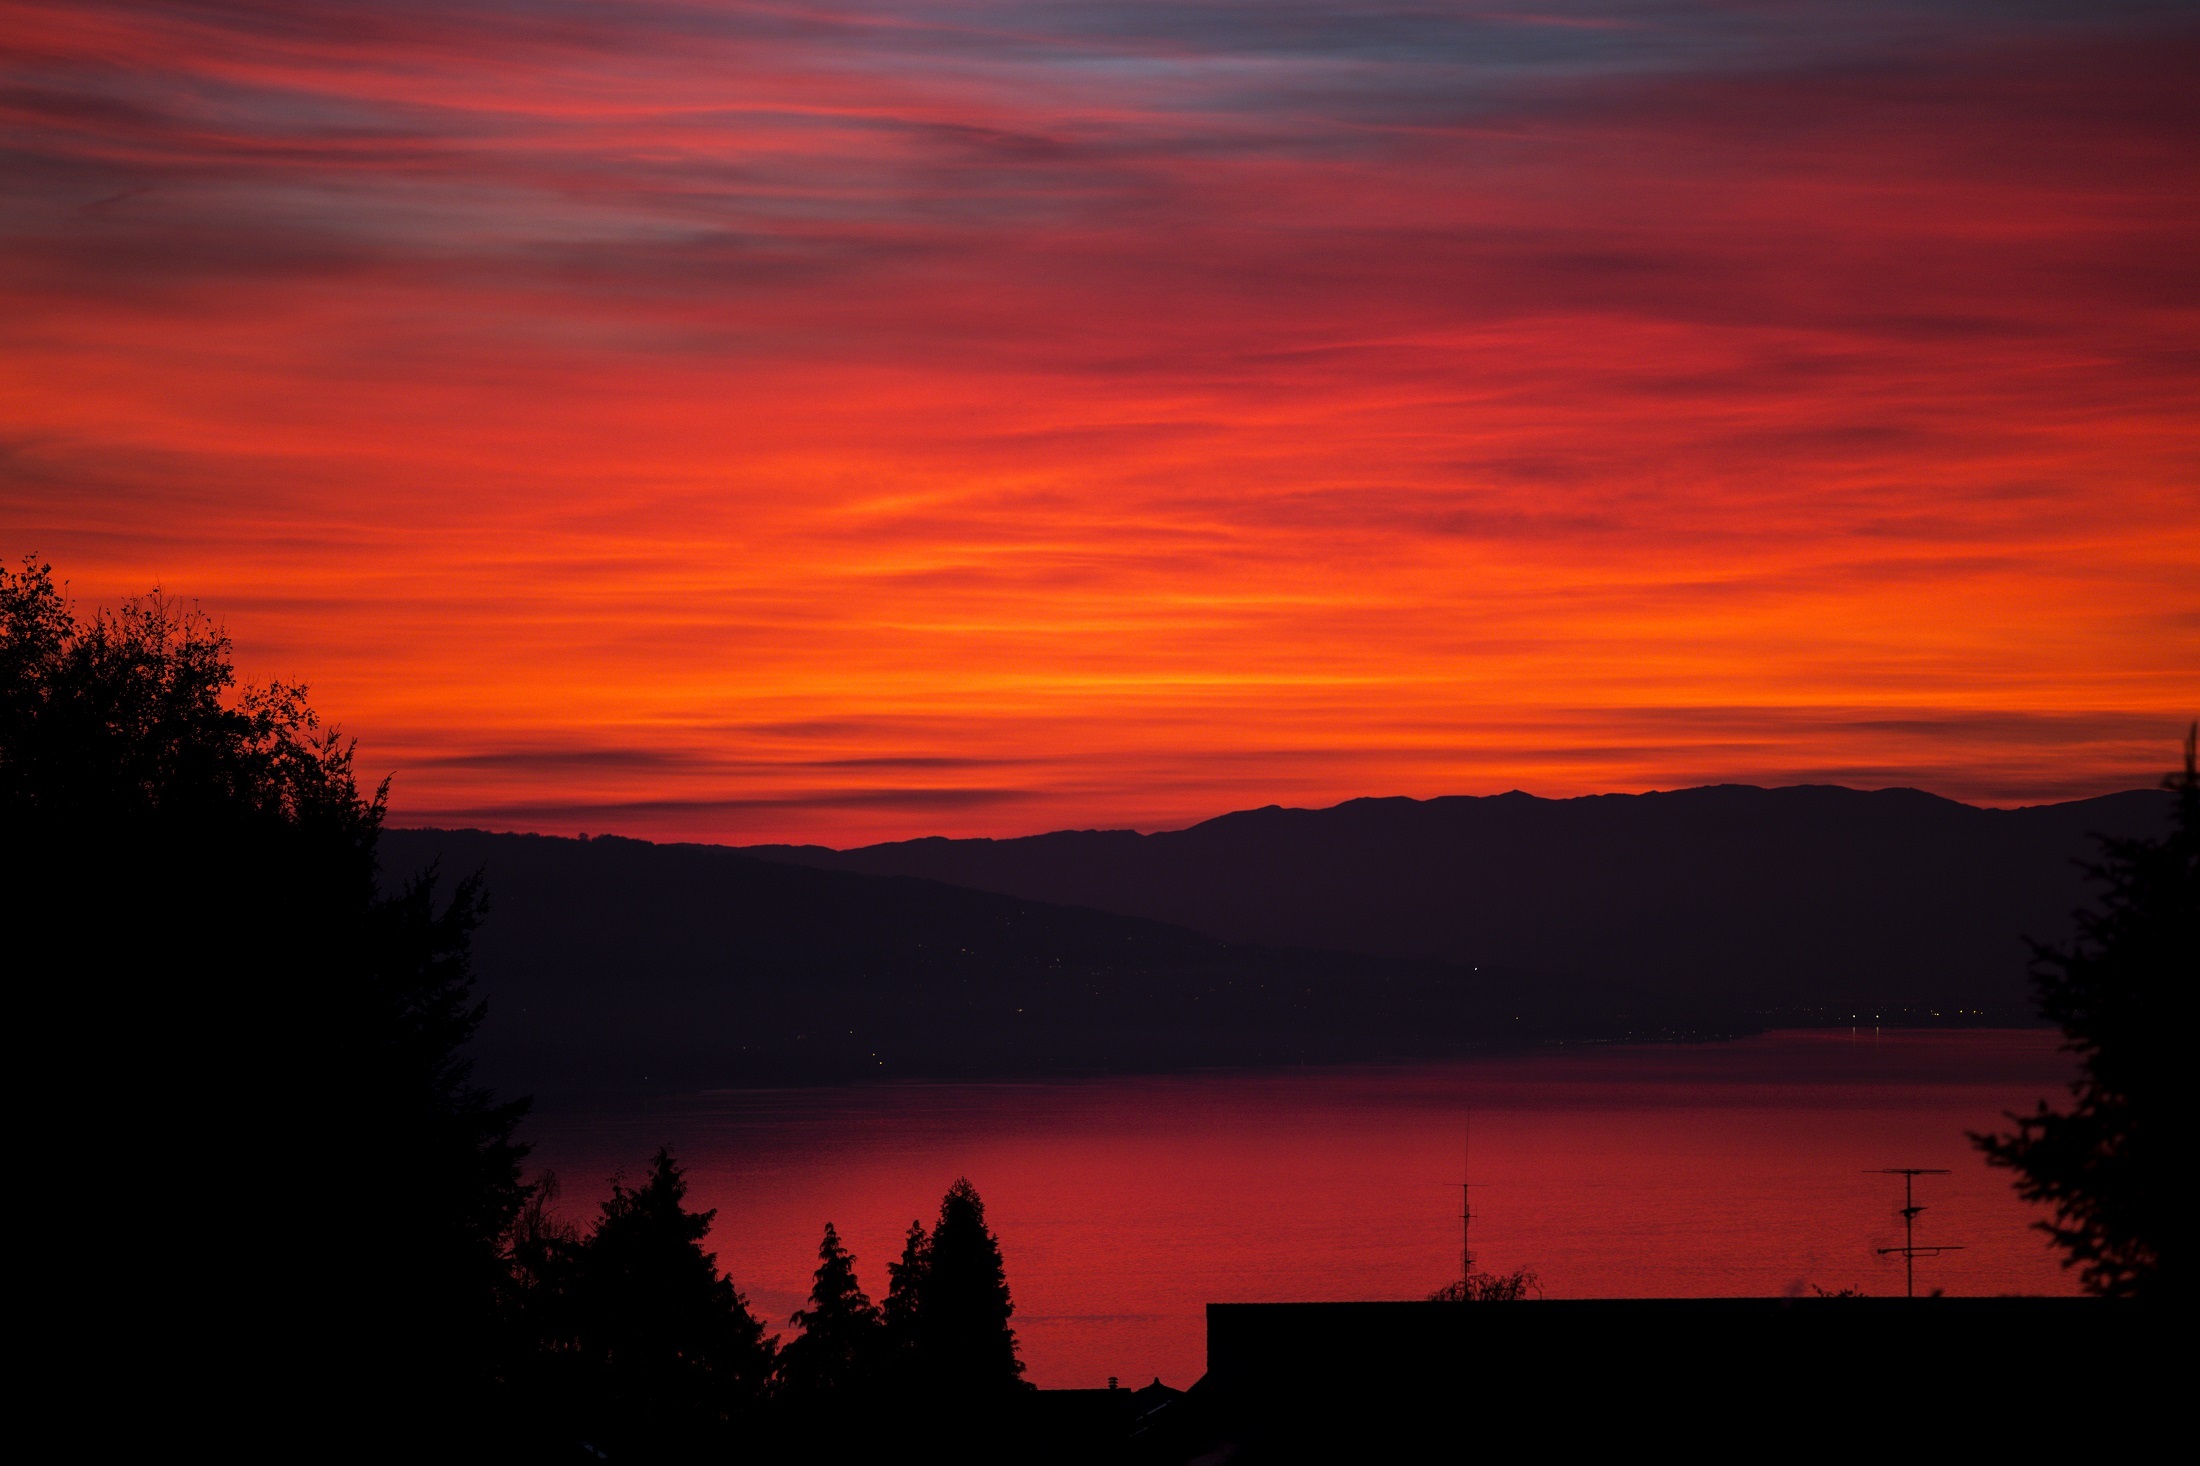
water, horizon, cloud, sky, sunrise, sunset, morning, dawn, atmosphere, dusk, evening, twilight, orange, reflection, scenic, peaceful, scenery, calm, colorful, trees, outdoors, clouds, mountains, afterglow, red sky at morning